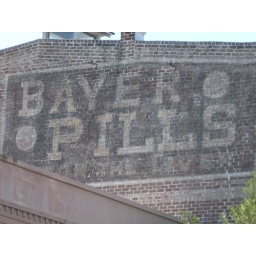
sign on building in Savannah